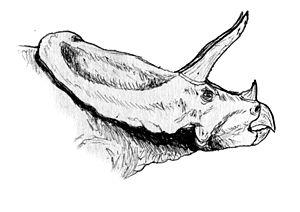
Torosaurus est un genre éteint de dinosaures herbivores cératopsiens ayant vécu à la fin du Crétacé supérieur en Amérique du Nord, il y a entre 68 et 66 millions d'années.